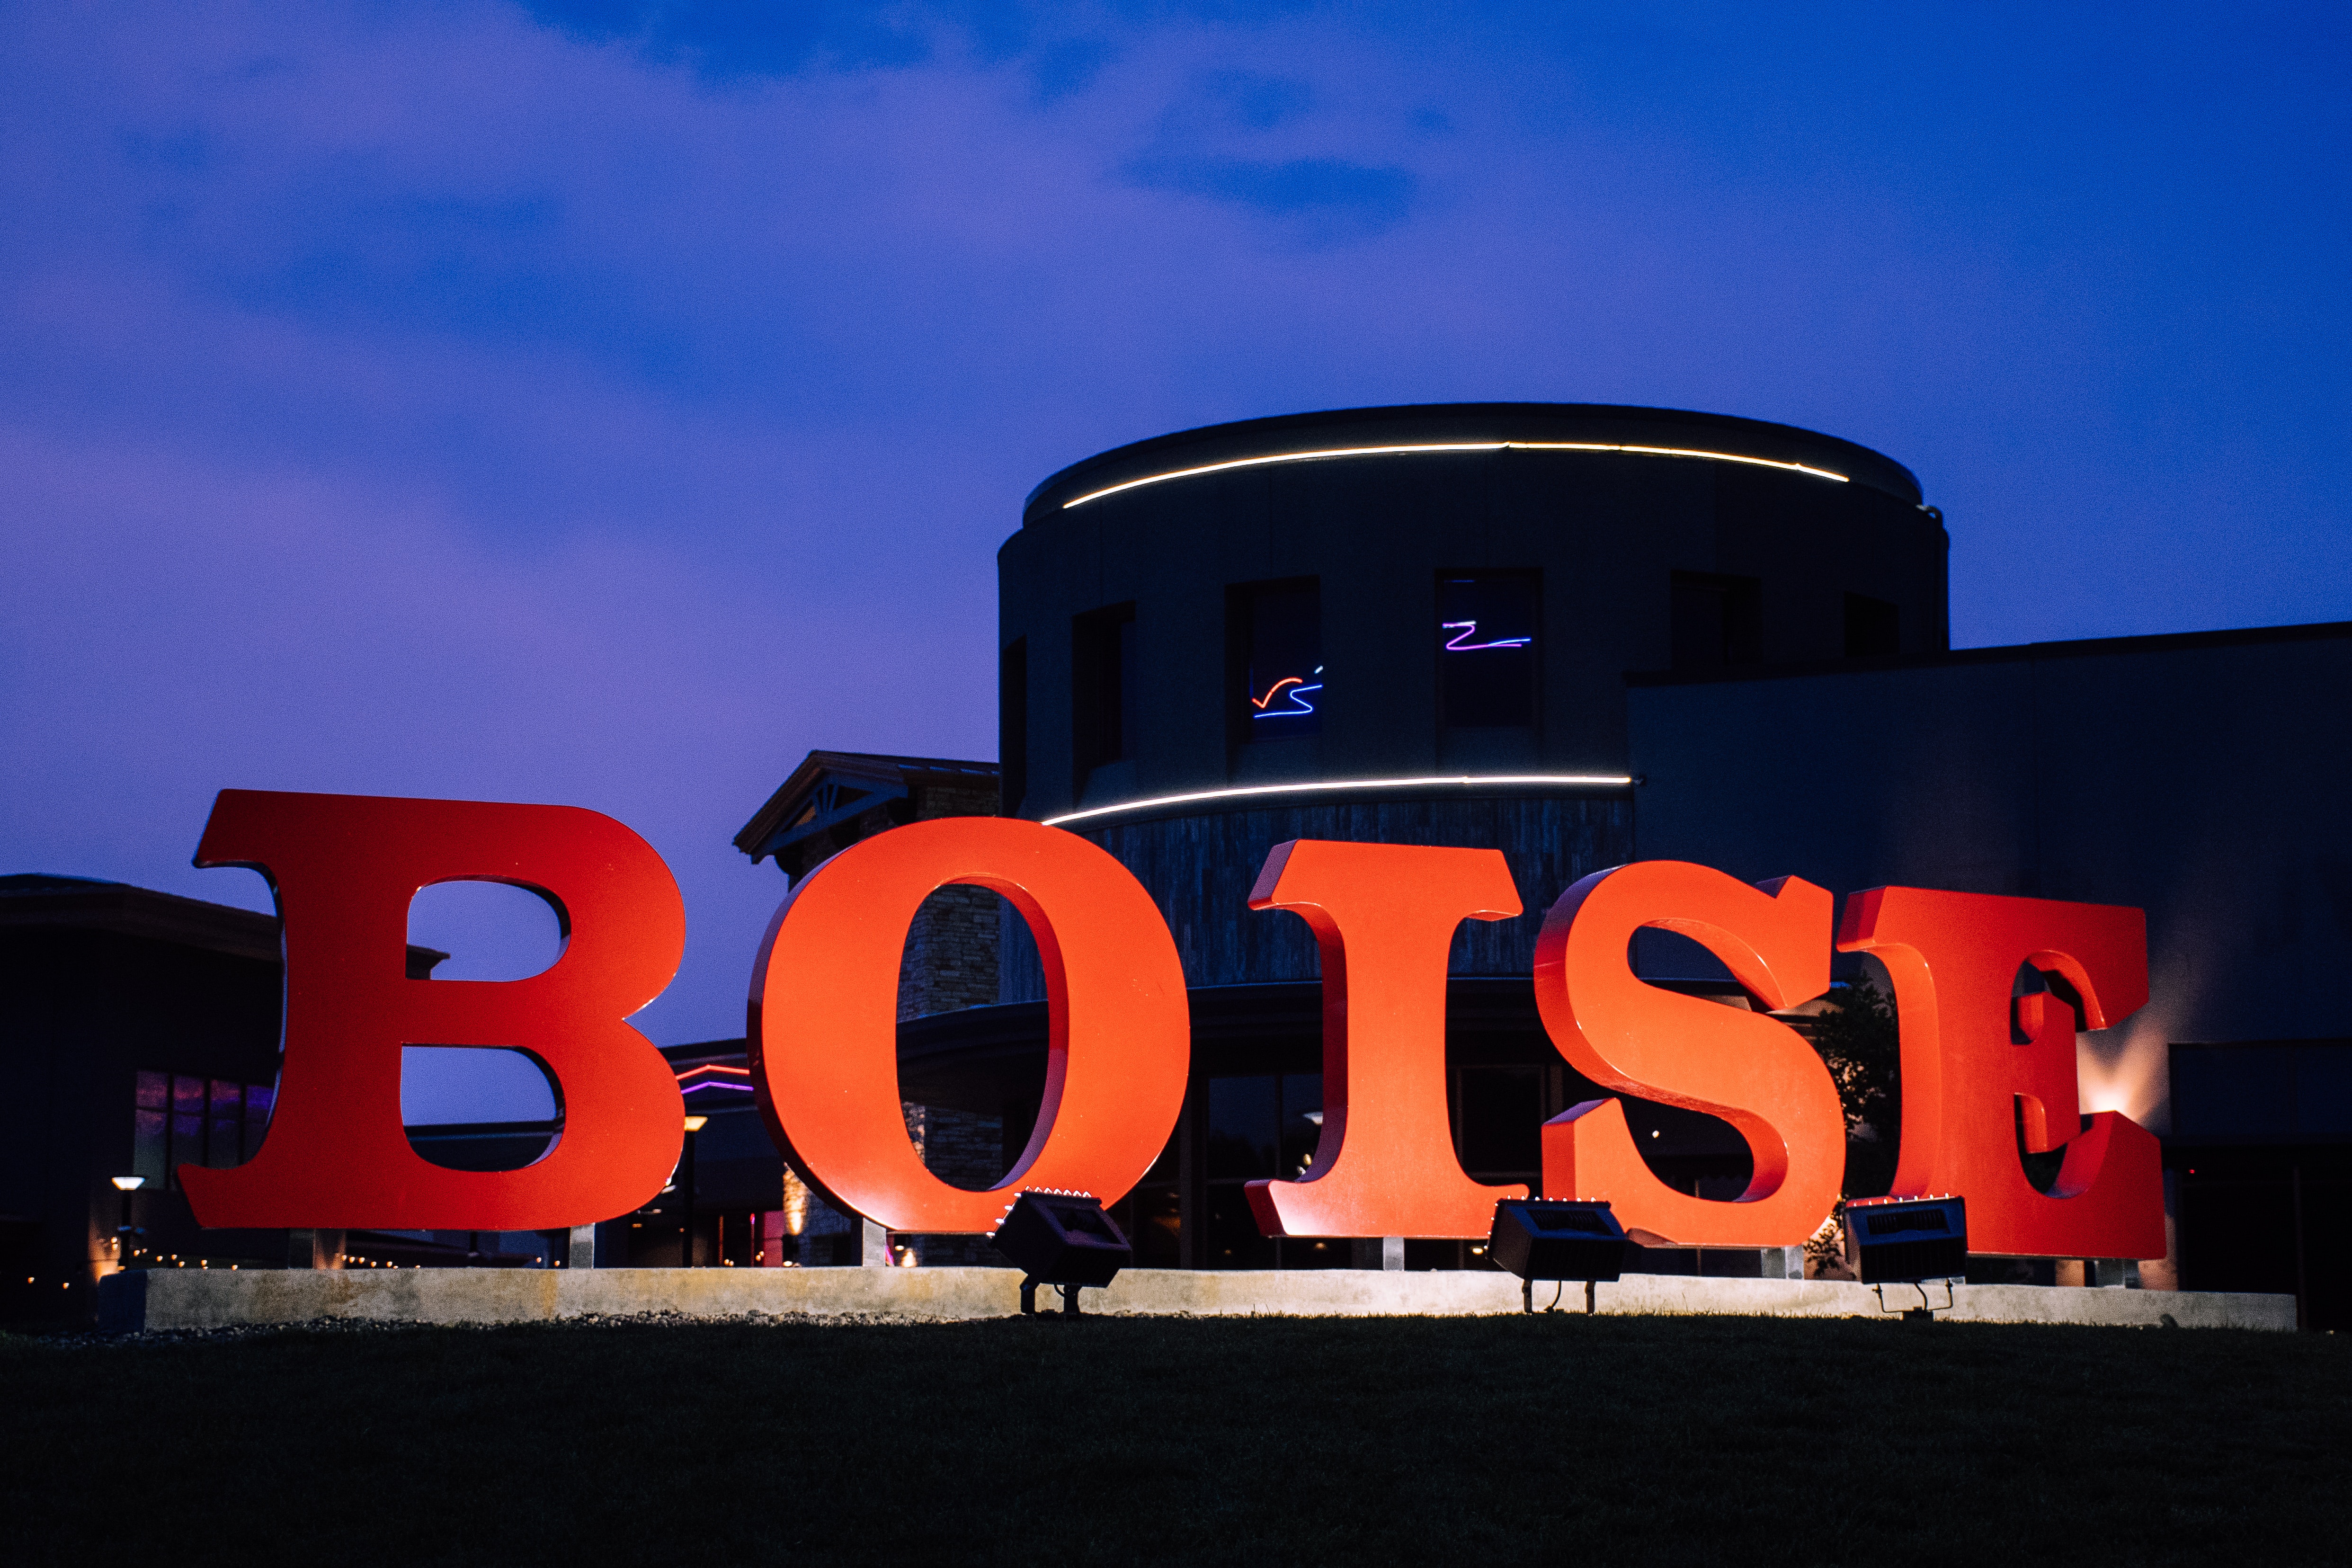
neon, sky, font, signage, architecture, electronic signage, neon sign, facade, gas, logo, brand